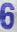
Number: 6